Caroline Matilda of Great Britain

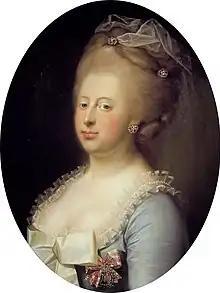
Portrait by Jens Juel, 1771

Caroline Matilda of Great Britain (1751 – 10 May 1775) was Queen of Denmark and Norway from 1766 to 1772 by marriage to King Christian VII.